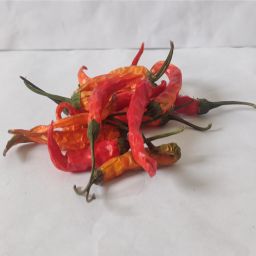
Crop: Chile Pepper
Quality: Dried